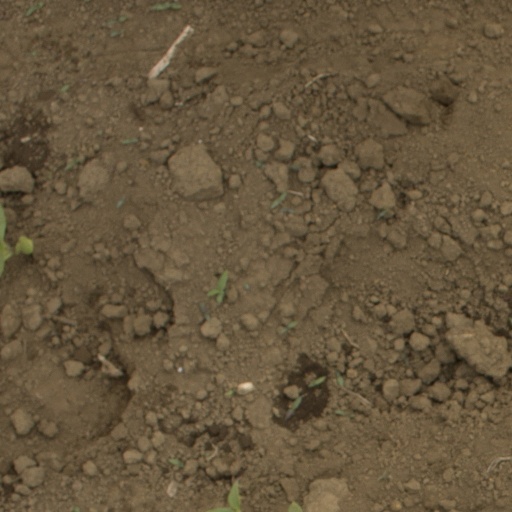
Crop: Jerusalem artichoke